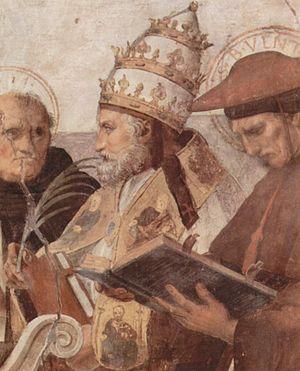
La Dispute du Saint-Sacrement de Raphaël, seconde fresque principale de la salle de la Signature, est peinte entre 1509 et 1510.